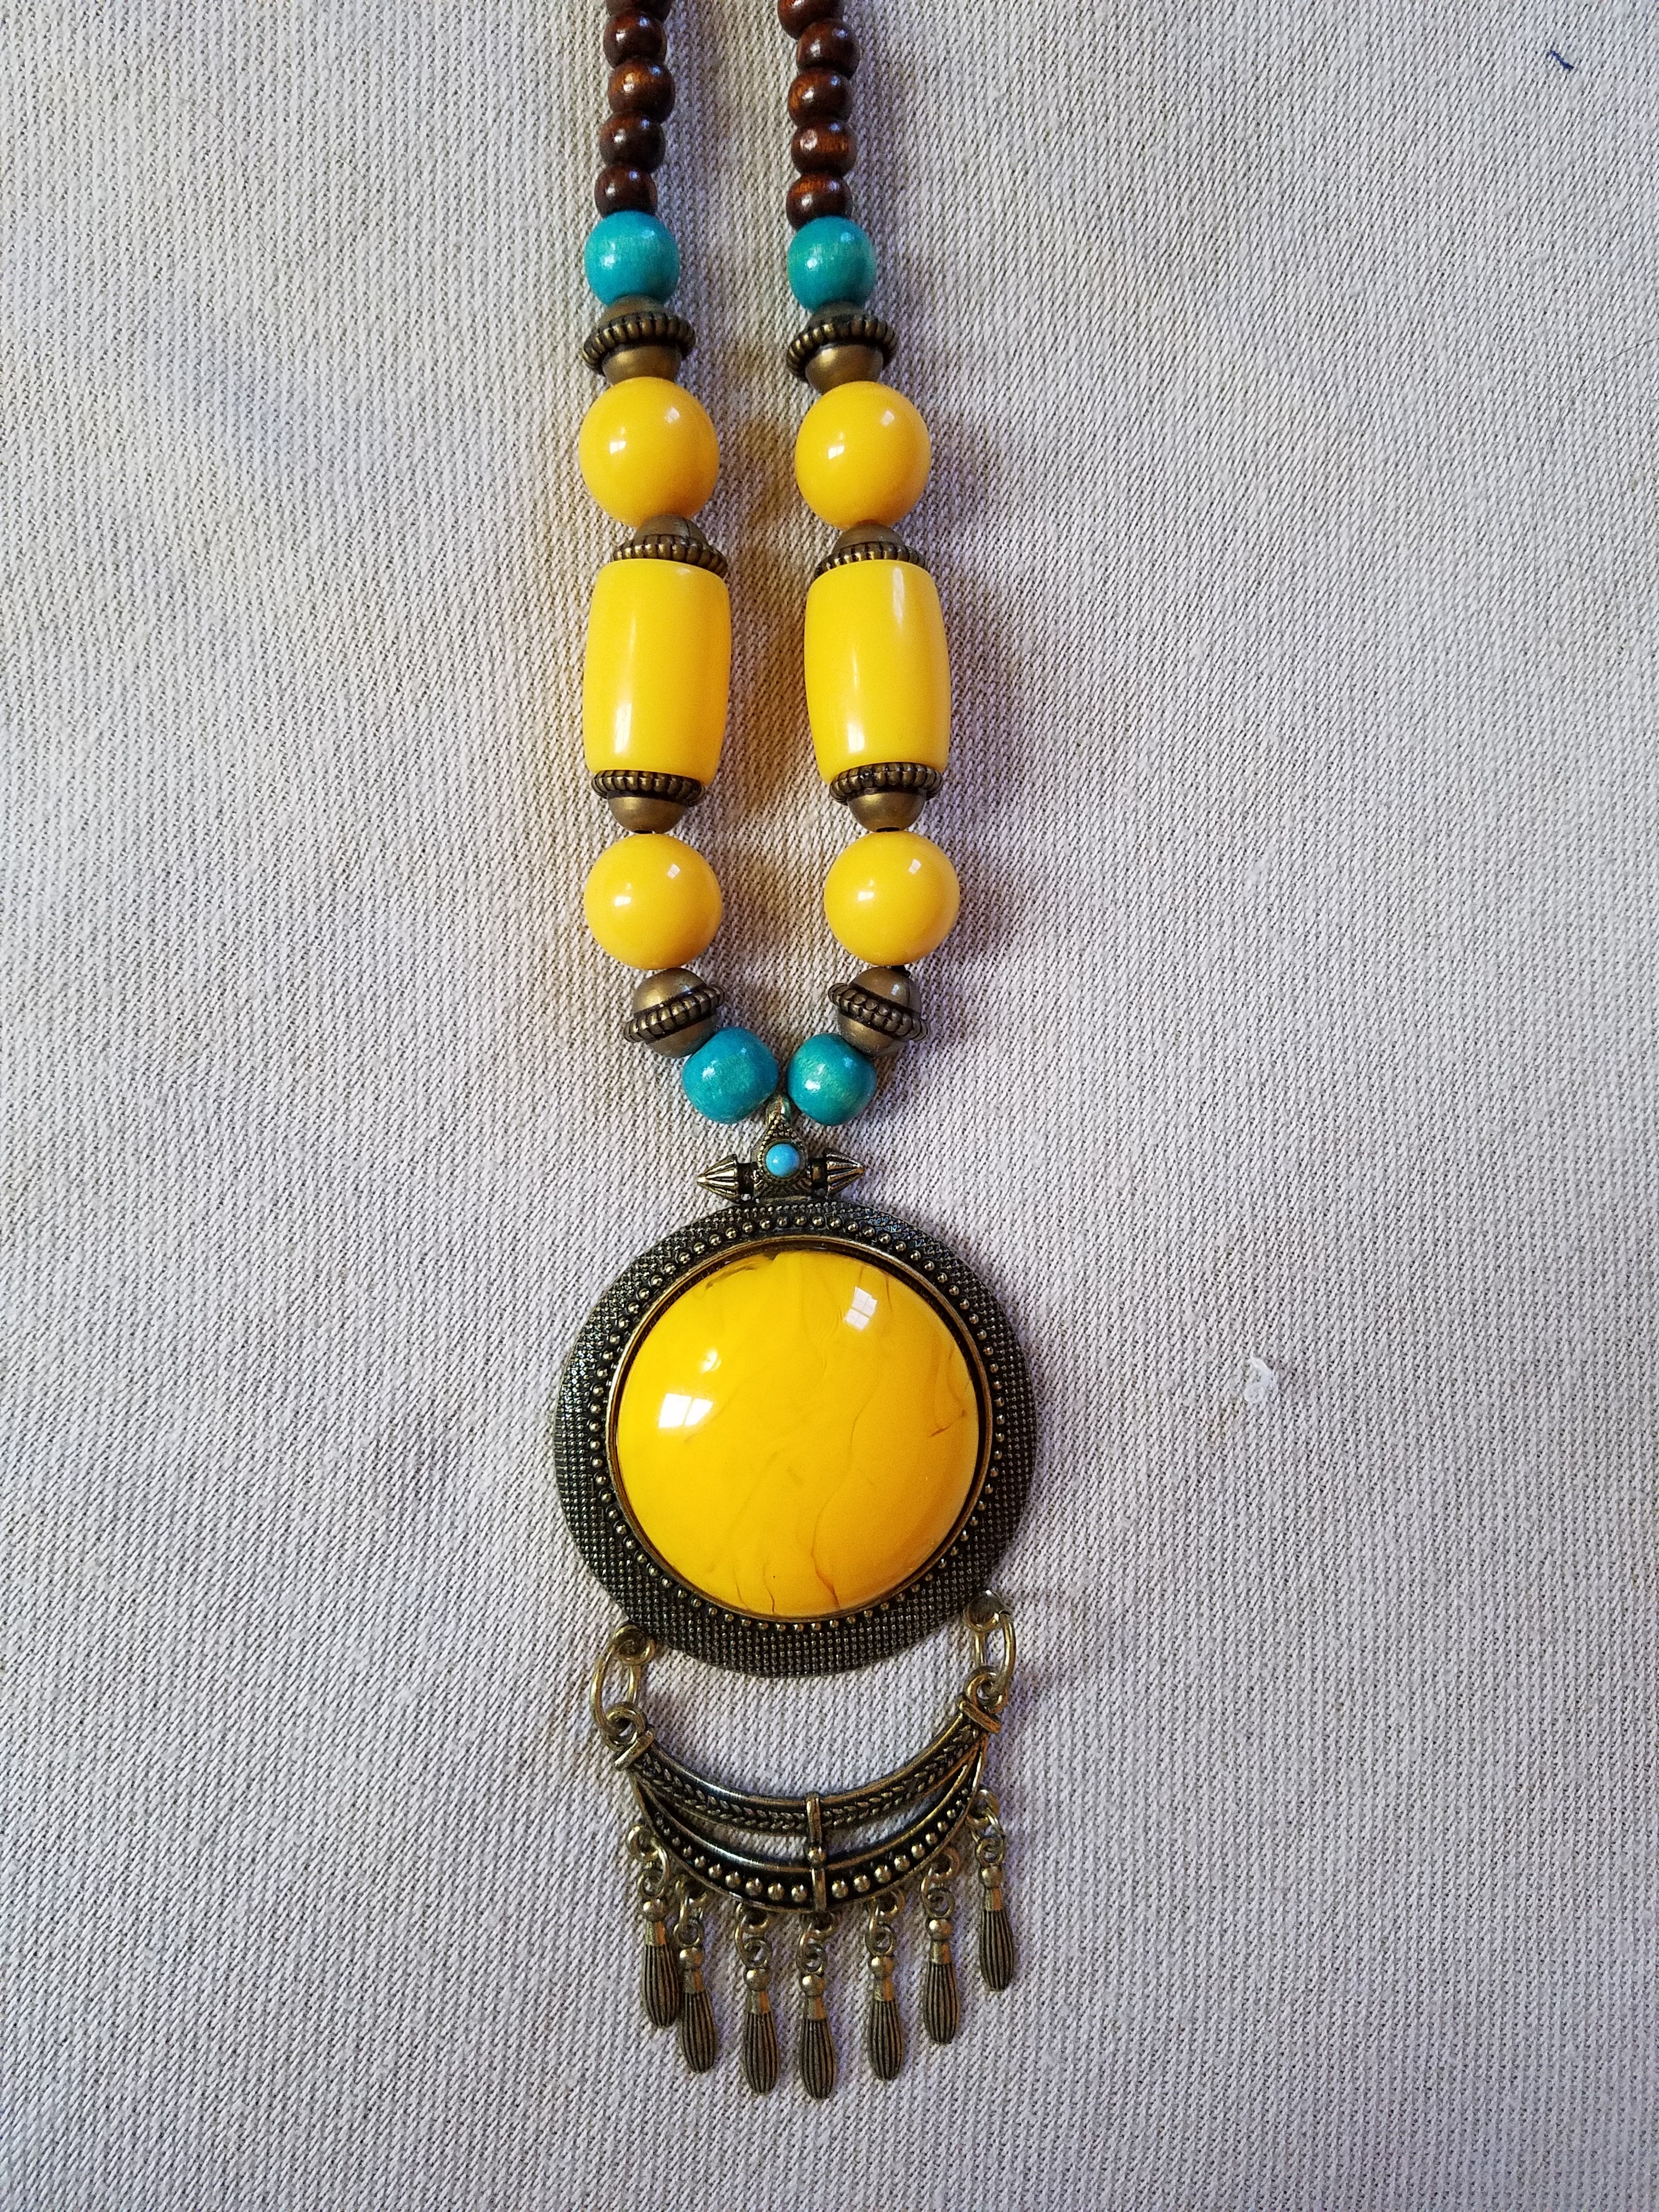
woman, yellow, bead, necklace, jewellery, jewel, art, accessories, style, elegant, gemstone, pendant, jewelry making, fashion accessory, blue yellow and brown